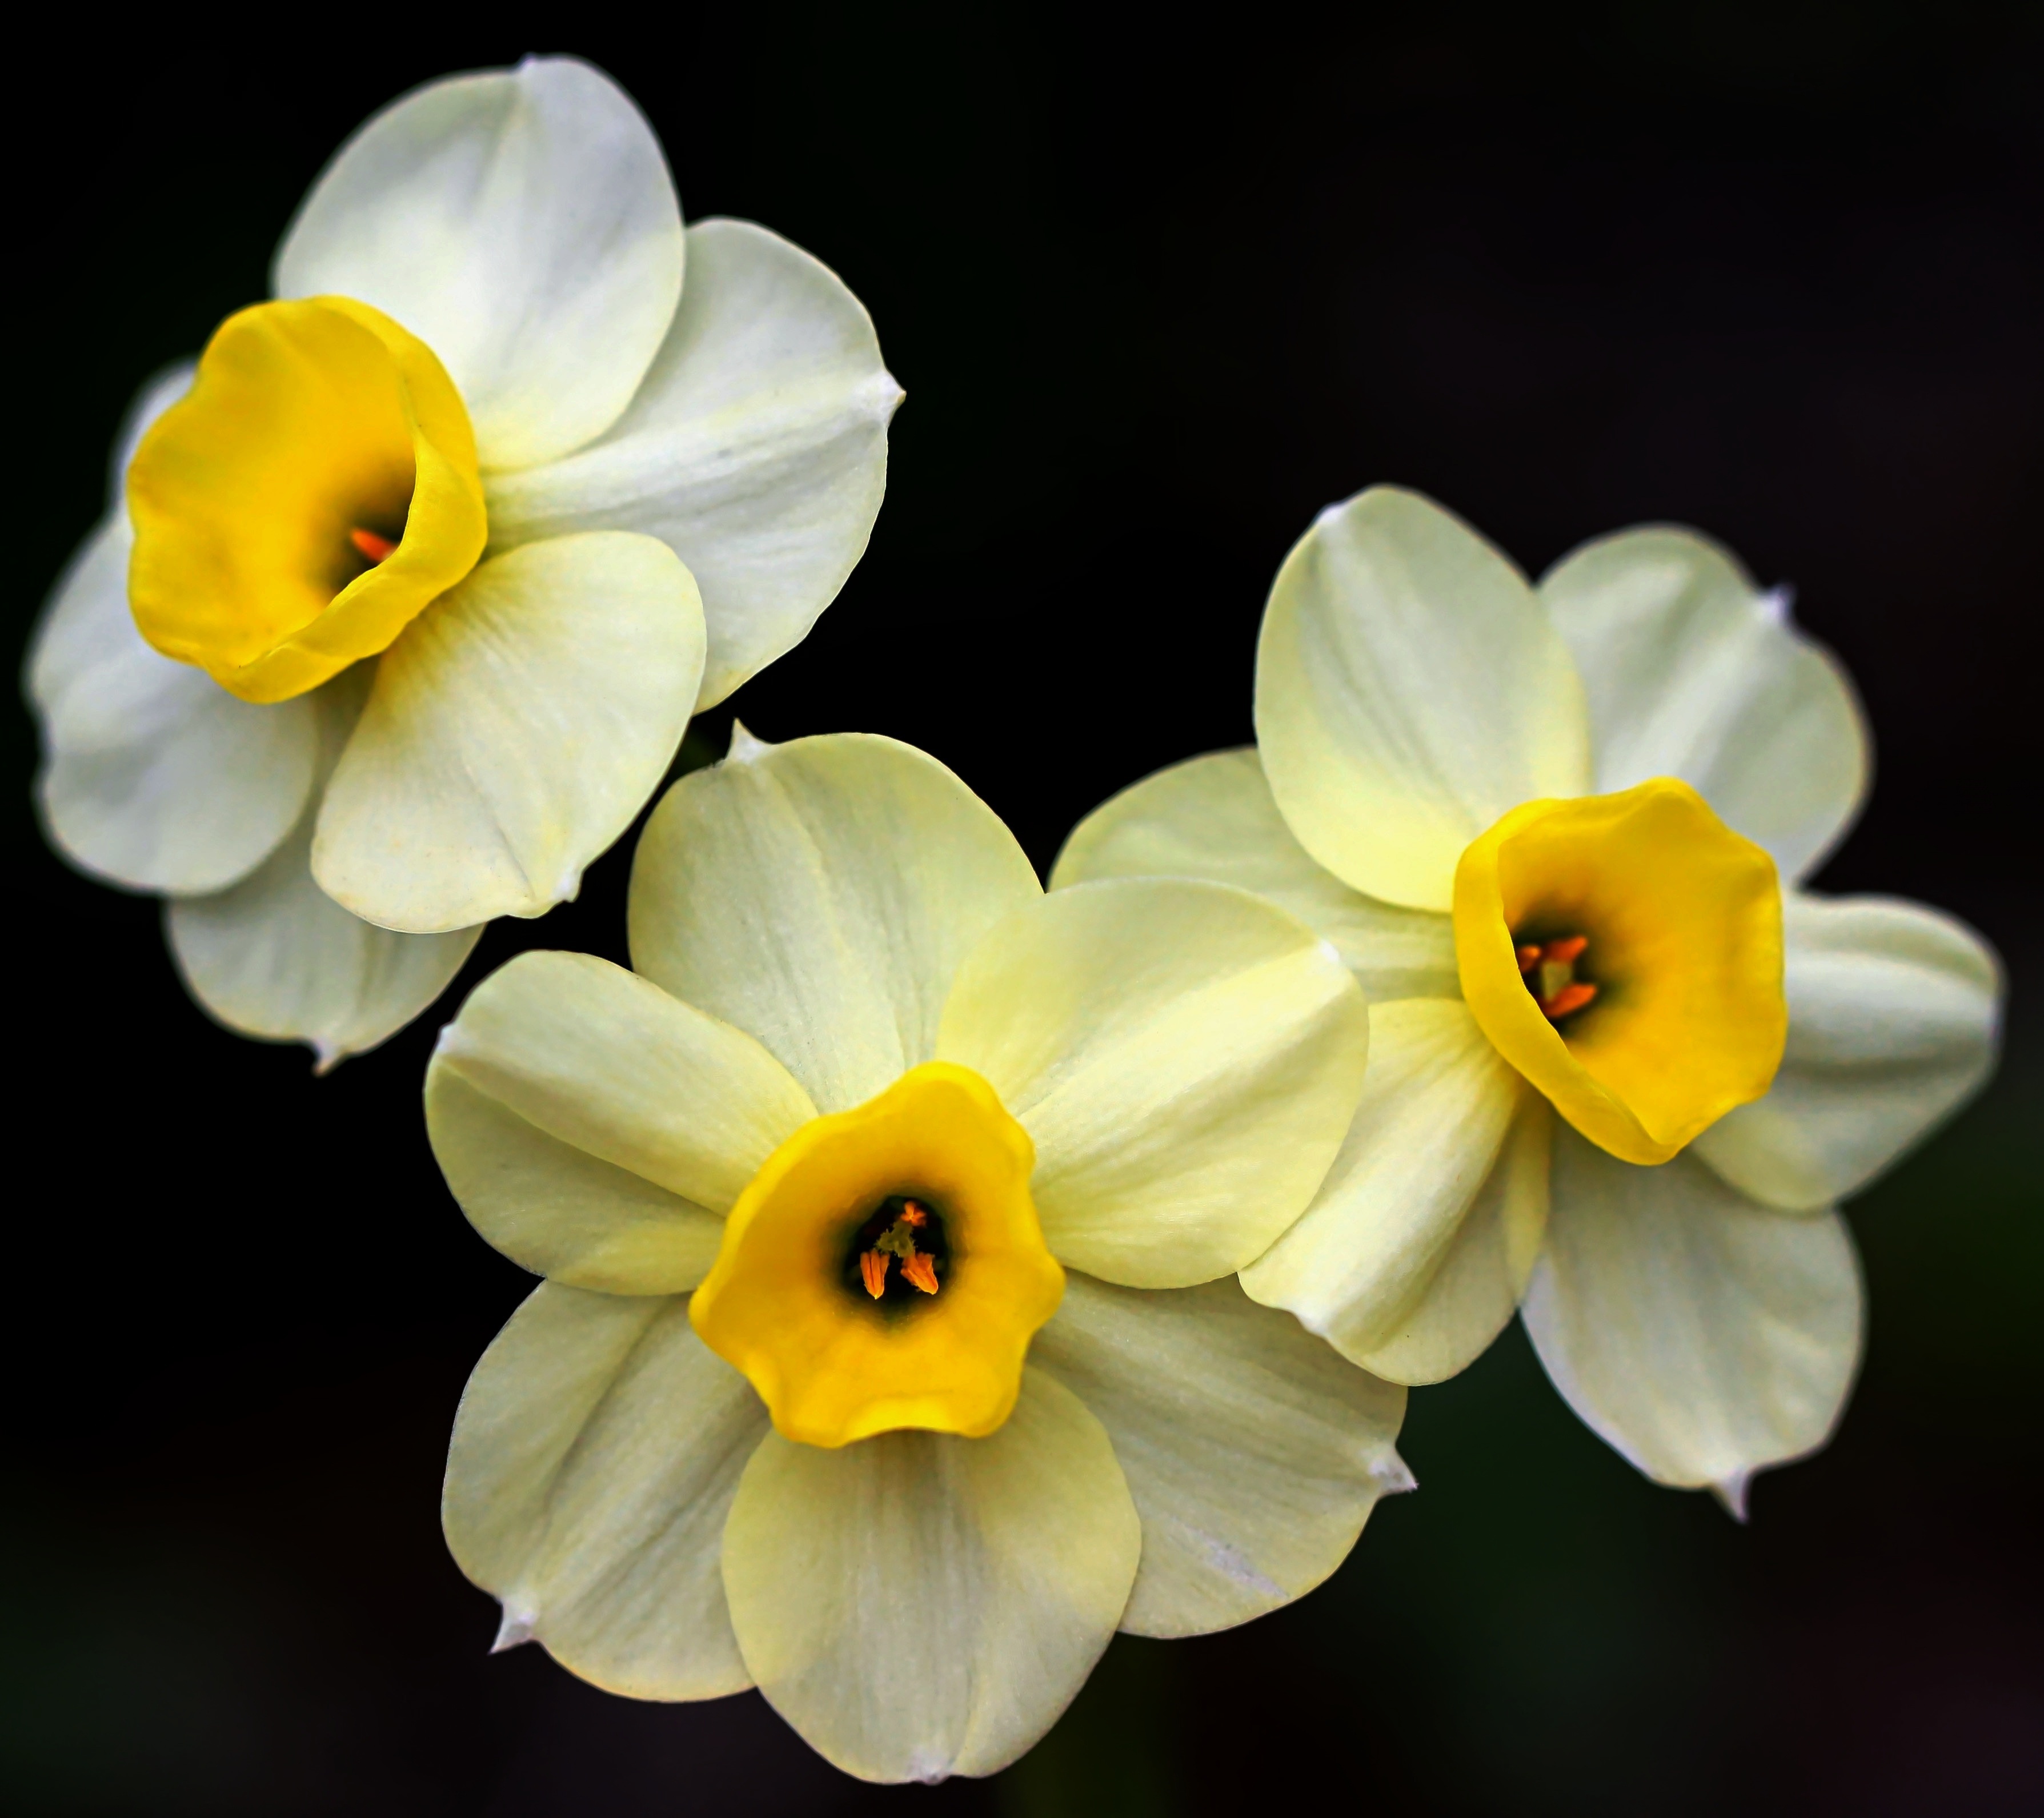
nature, blossom, plant, photography, flower, petal, bloom, foliage, spring, green, macro, yellow, garden, closeup, flora, plants, close up, flourishing, beauty, narcissus, blooms, macro photography, flowering plant, plant stem, land plant